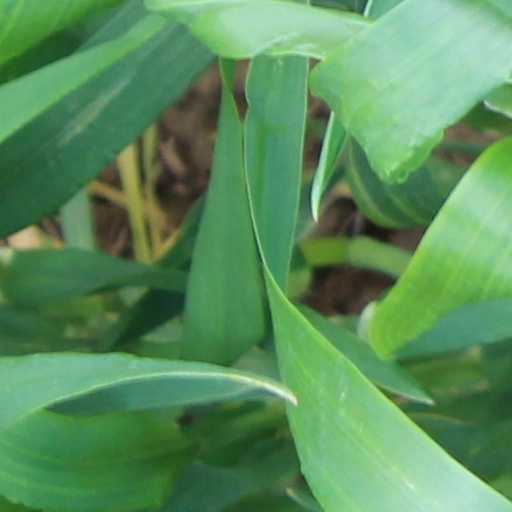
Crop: wheat